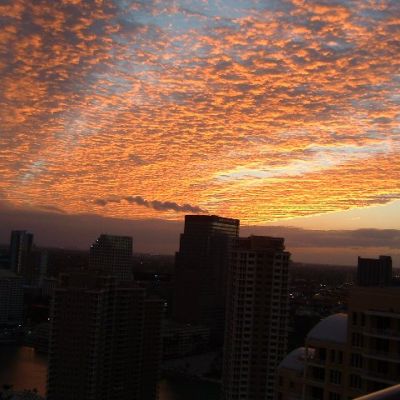
Cloud type: Altocumulus (Ac)